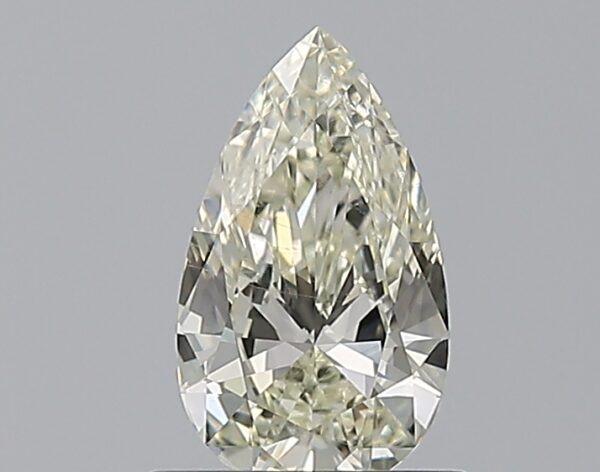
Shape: pear
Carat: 0.7
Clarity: SI1
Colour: L
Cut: EX
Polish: EX
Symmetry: EX
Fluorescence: N
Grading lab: GIA
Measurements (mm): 8.42 x 4.9 x 2.85